Jacob van Oost

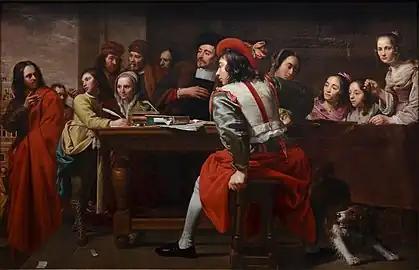
"The calling of St Matthew"

Jacob van Oost became master of the Bruges Guild of St. Luke in 1621. He left that year for Italy. The work he made during his Italian residence has not been identified. During the five years he spent in Rome he may have studied under Annibale Carracci. After his return to Bruges in 1628 he became a 'stedehouder' (director) of the local Guild of St. Luke on 13 October 1629. He married Jaquemyne Van Overdille in Bruges in 1630. His wife died the next year leaving him one son Maarten. In 1633 Jacob van Oost married Maria van Tollenaere. The couple had six children. His sons Jacob the Younger and Willem became notable painters in their own right. His grandson Dominique Joseph van Oost was a portrait and history painter active in Lille.